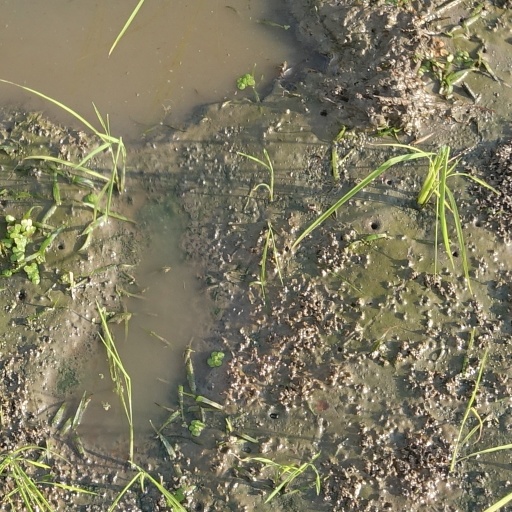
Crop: rice